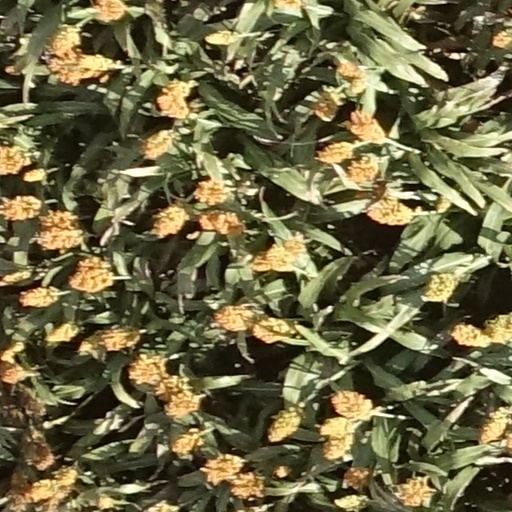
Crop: sorghum